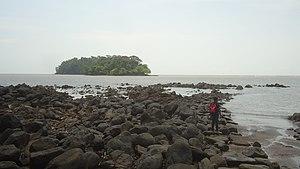
Cette image représente l'île Nicole, ainsi baptisée par le capitaine Nicolas. C'est ici que les esclaves récalcitrants du port négrier de Bimbia qui parvenaient à briser les chaines étaient emprisonnés, en attendant l’arrivée des bateaux des colons, pendant la période de la traite négrière.
Bimbia est une localité du Cameroun, situé dans la région du Sud-Ouest, à Limbé précisément située dans le département de Fako et à 60 km de la capitale économique Douala. Bimbia dépend de la commune de Limbé III. De par son passé de port négrier, Bimbia est aujourd'hui classé au patrimoine national camerounais.